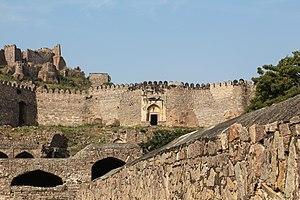
Une porte au fort de Golconde, Inde